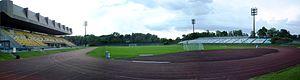
Complexe sportif Claude-Robillard, Montréal
Le Supra de Montréal est un club canadien de football fondé en 1988 et basé à Montréal, au Québec. Le Supra a cessé ses activités en 1992. Il évoluait dans la Ligue canadienne de soccer professionnel.